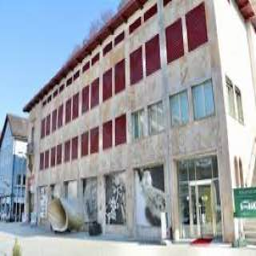
Liechtenstein PostalMuseum